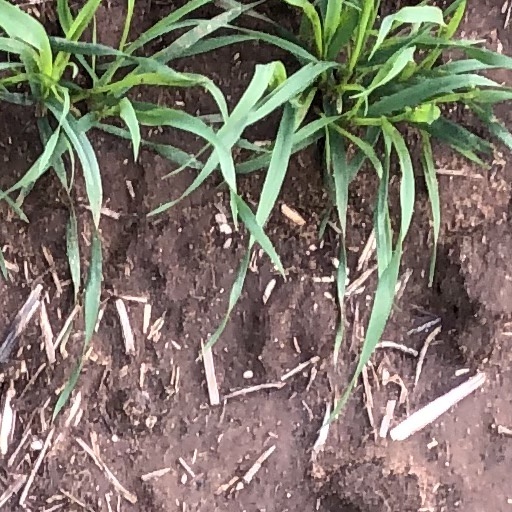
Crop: wheat